Northern Education Trust

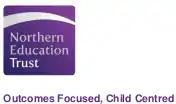

Northern Education Trust is a multi-academy trust operating in the North of England, established in 2010. It operates both primary and secondary academies. The Northern Education Trust (NET) is a founder and member of the Northern Alliance of Trusts.